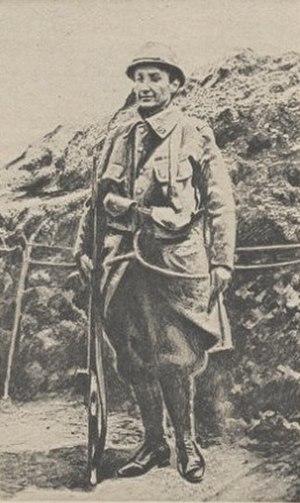
Marie Marvingt dans les tranchées, déguisé en poilu, pendant la Première Guerre mondiale.
Marie Marvingt, née le 20 février 1875 à Aurillac et morte le 14 décembre 1963 à Laxou, est une pionnière de l'aviation, inventrice, sportive, alpiniste, infirmière et journaliste française.